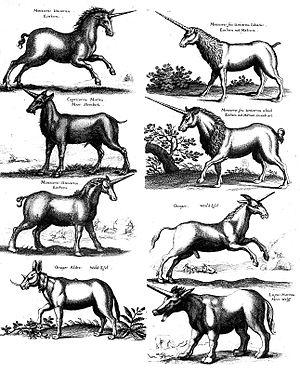
Les huit espèces de licorne mentionnées par Jon Jonston dans Historia Naturalis de Quadrupedibus, Amsterdam, 1652.
La licorne, parfois nommée unicorne, est une créature légendaire à corne unique. Son origine, controversée, résulte de multiples influences, en particulier de descriptions d'animaux tels que le rhinocéros et l'antilope, issues de récits d'explorateurs. Les premières représentations attestées d'animaux unicornes remontent à la civilisation de l'Indus. Le récit sanskrit d'Ekashringa et les routes commerciales pourraient avoir joué un rôle dans leur diffusion vers le Proche-Orient.